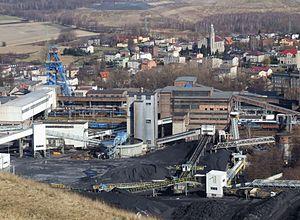
La mine de Bolesław Śmiały est une mine souterraine de charbon située en Silésie à 330 km au sud-ouest de la capitale, Varsovie. Bolesław Śmiały représente l'une des plus grandes réserves de charbon en Pologne, avec des réserves estimées à 50 millions de tonnes de charbon. La production annuelle de charbon est d’environ 2,13 millions de tonnes.